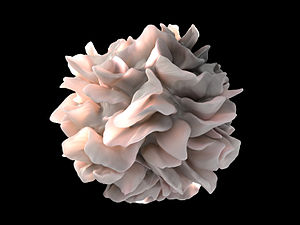
Dendritcelle
En tegning af en dendritcelle visende det store forhold mellem overflade og volume
Dendritceller eller antigenpræsenterende celler er specialiserede leukocytter, som er en del af pattedyrenes immunforsvar. De findes i huden og de indre overflader af næsen, lungerne, maven og tarmene. Der virker dendritcellerne som mellemled mellem det uspecifikke immunforsvar og det specifikke immunforsvar ved at erkende og optage antigener for derefter at præsentere dem på overfladen over for B-celler og T-celler i en lymfeknudene.